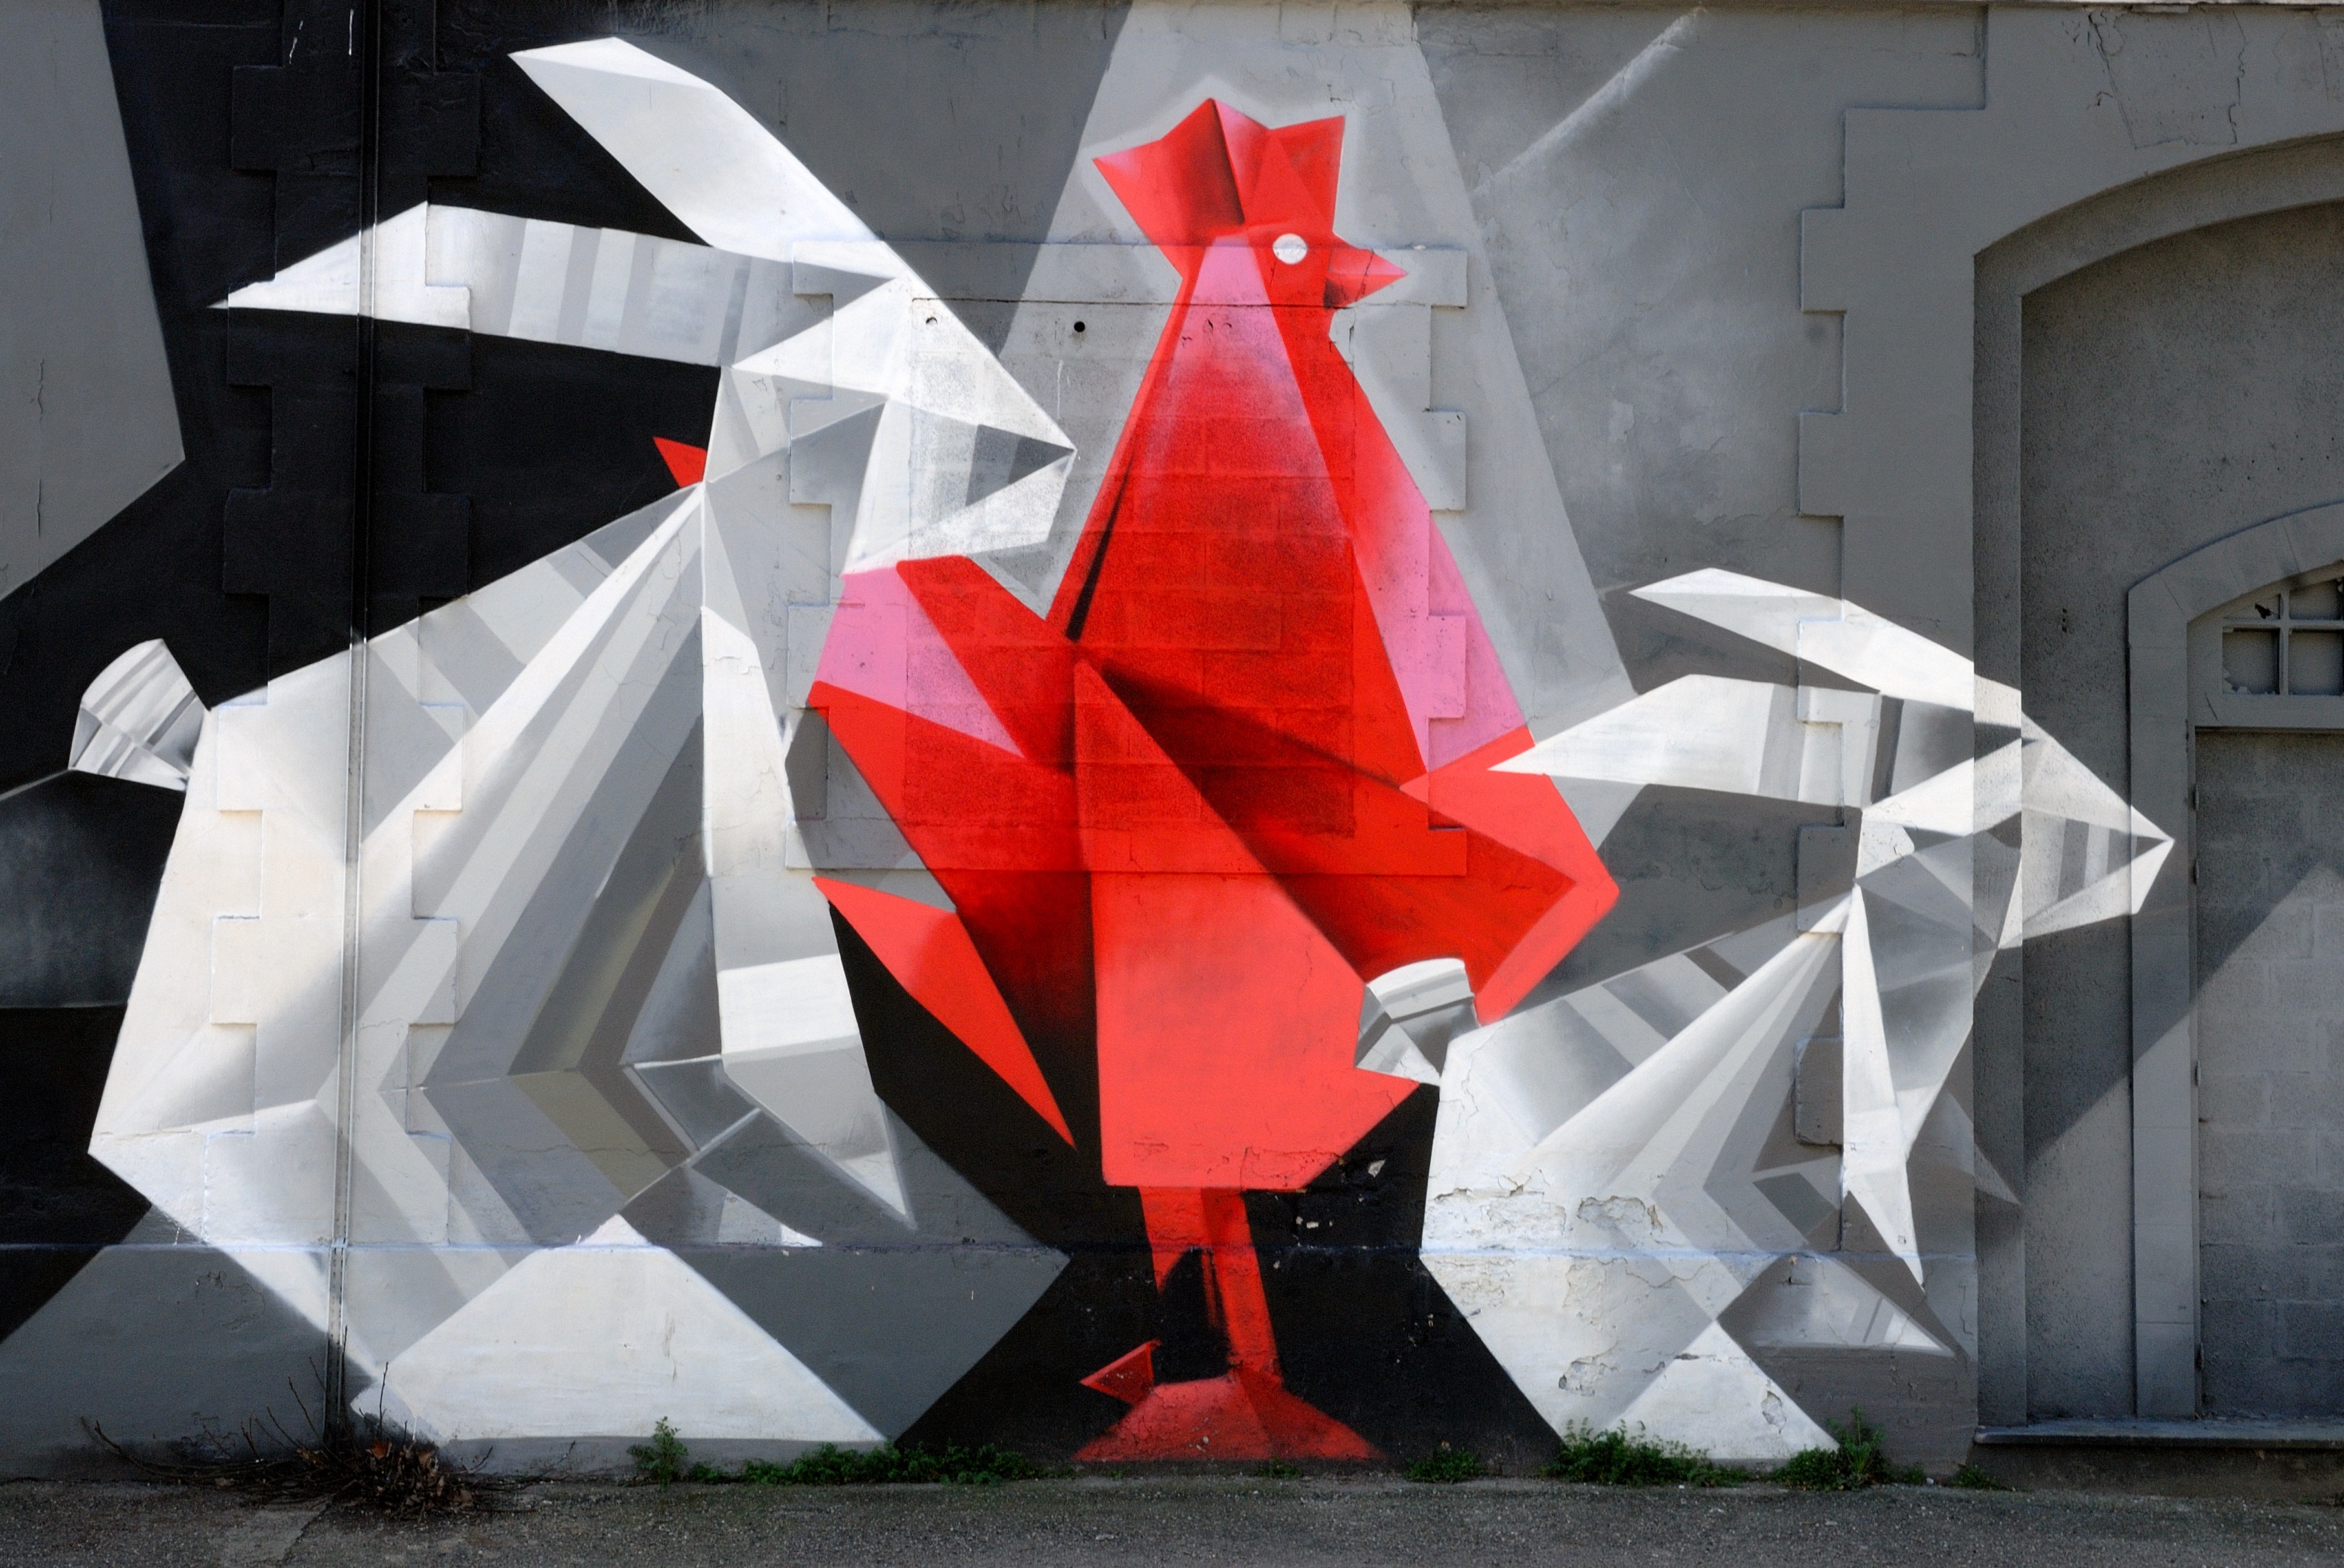
wheel, urban, decoration, artistic, factory, graffiti, decor, rabbit, painting, street art, hen, art, colors, hangar, bomb, origami, decommissioned